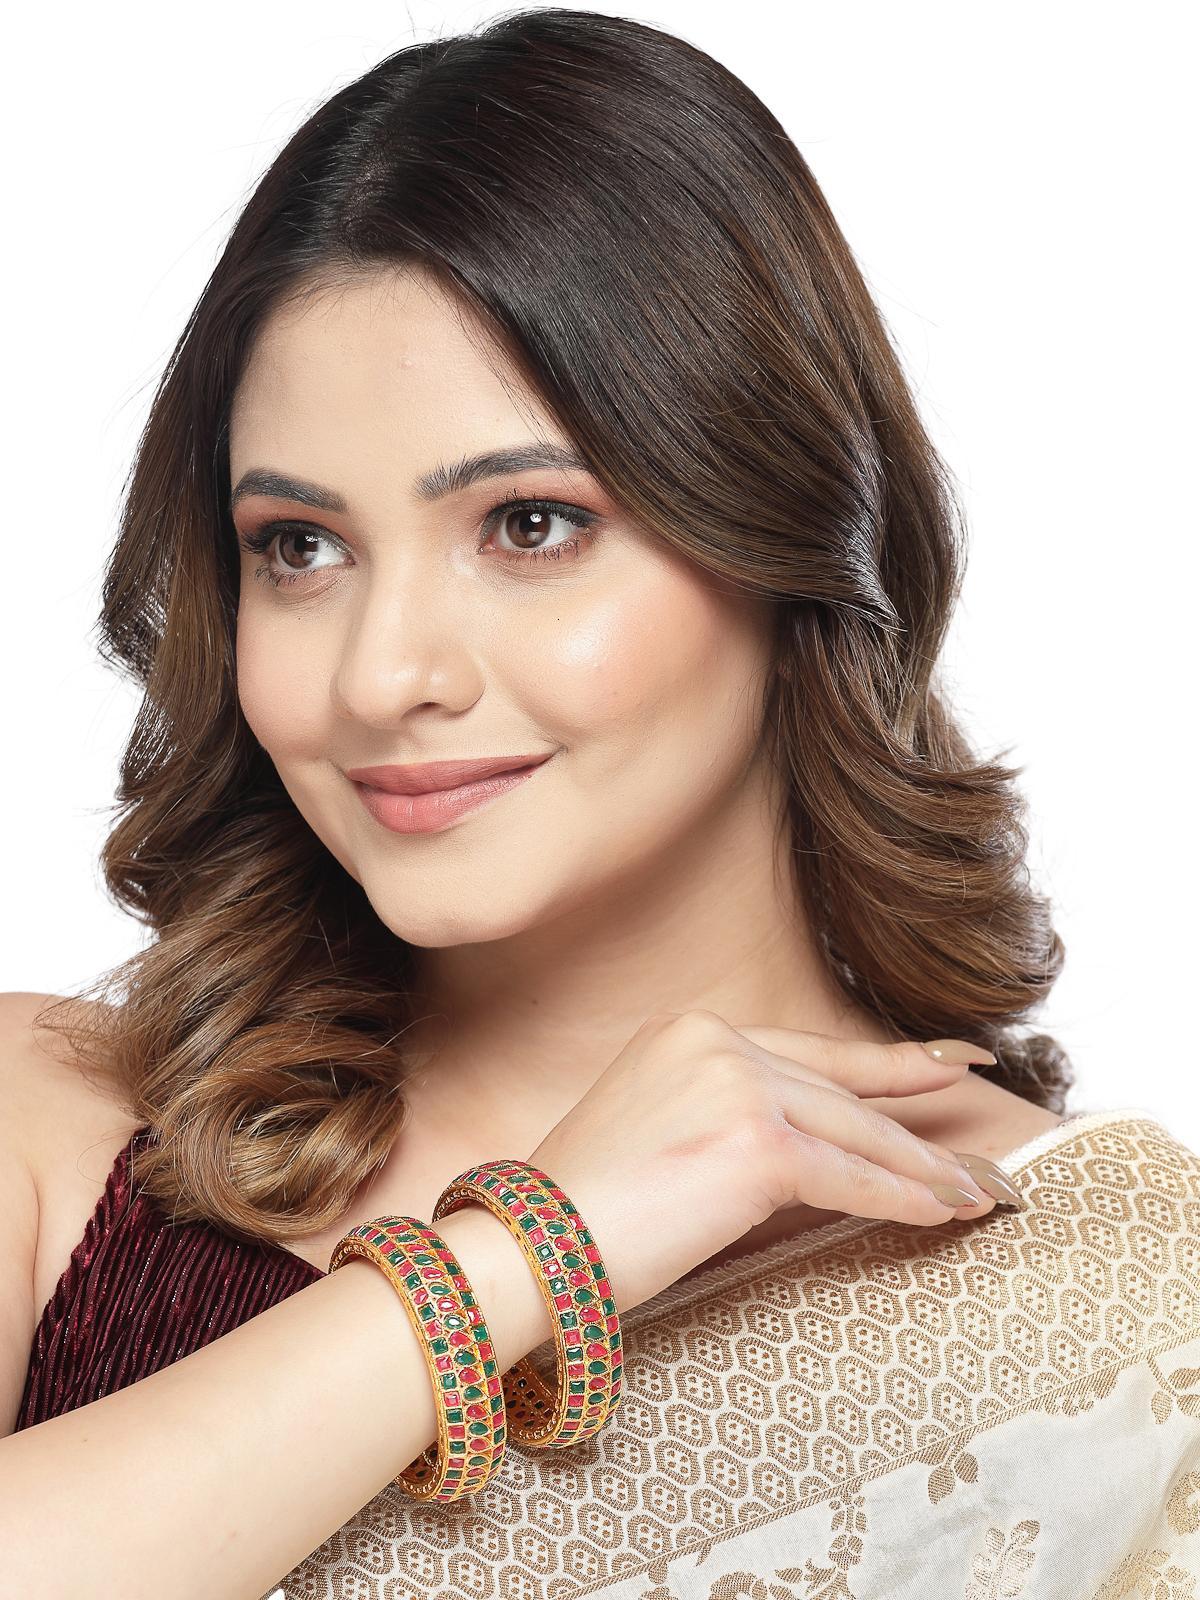
Sukkhi Unique Traditional Kada Style Gold Plated Red And Green Broad Bracelet Bangle Set Jewellery for Women & Girls|Set of 2 Latest Design|Birthday Anniversary Gift for Women|B105928_2.6
Type: Bracelets & Bangles
Brand: Sukkhi
Price: Rs. 413
 Adorn yourself with the Sukkhi Unique Traditional Kada Style Gold Plated Broad Bracelet Bangle Set for Women & Girls. This set of two showcases a unique blend of red and green in a traditional kada style, featuring the latest design trends. The gold-plated finish adds an opulent touch to any ensemble. Sized at 2.4, 2.6 and 2.8, these broad bracelets make for a perfect birthday or anniversary gift, celebrating cultural richness and timeless beauty for the special women in your life with a set that's both unique and versatile.Disclaimer:There may be slight variation in shade and colour due to photographic effects and monitor settings
Included: 2 Bangles